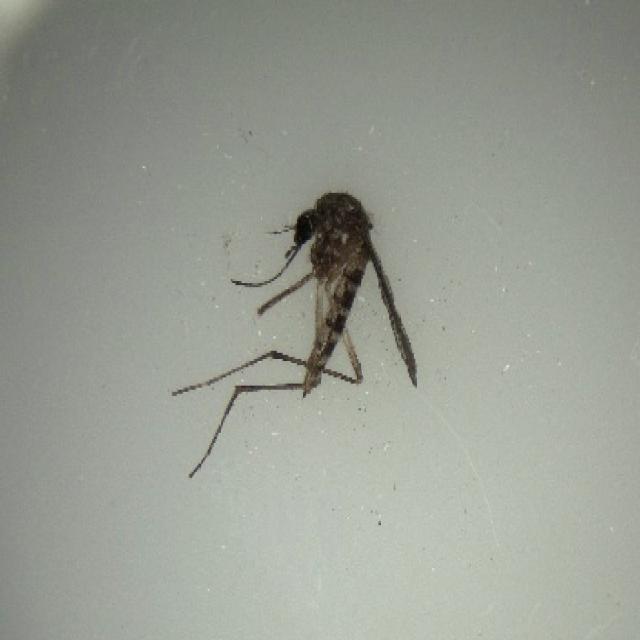
Species: aedes_vexans